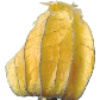
Label: Physalis with Husk 1